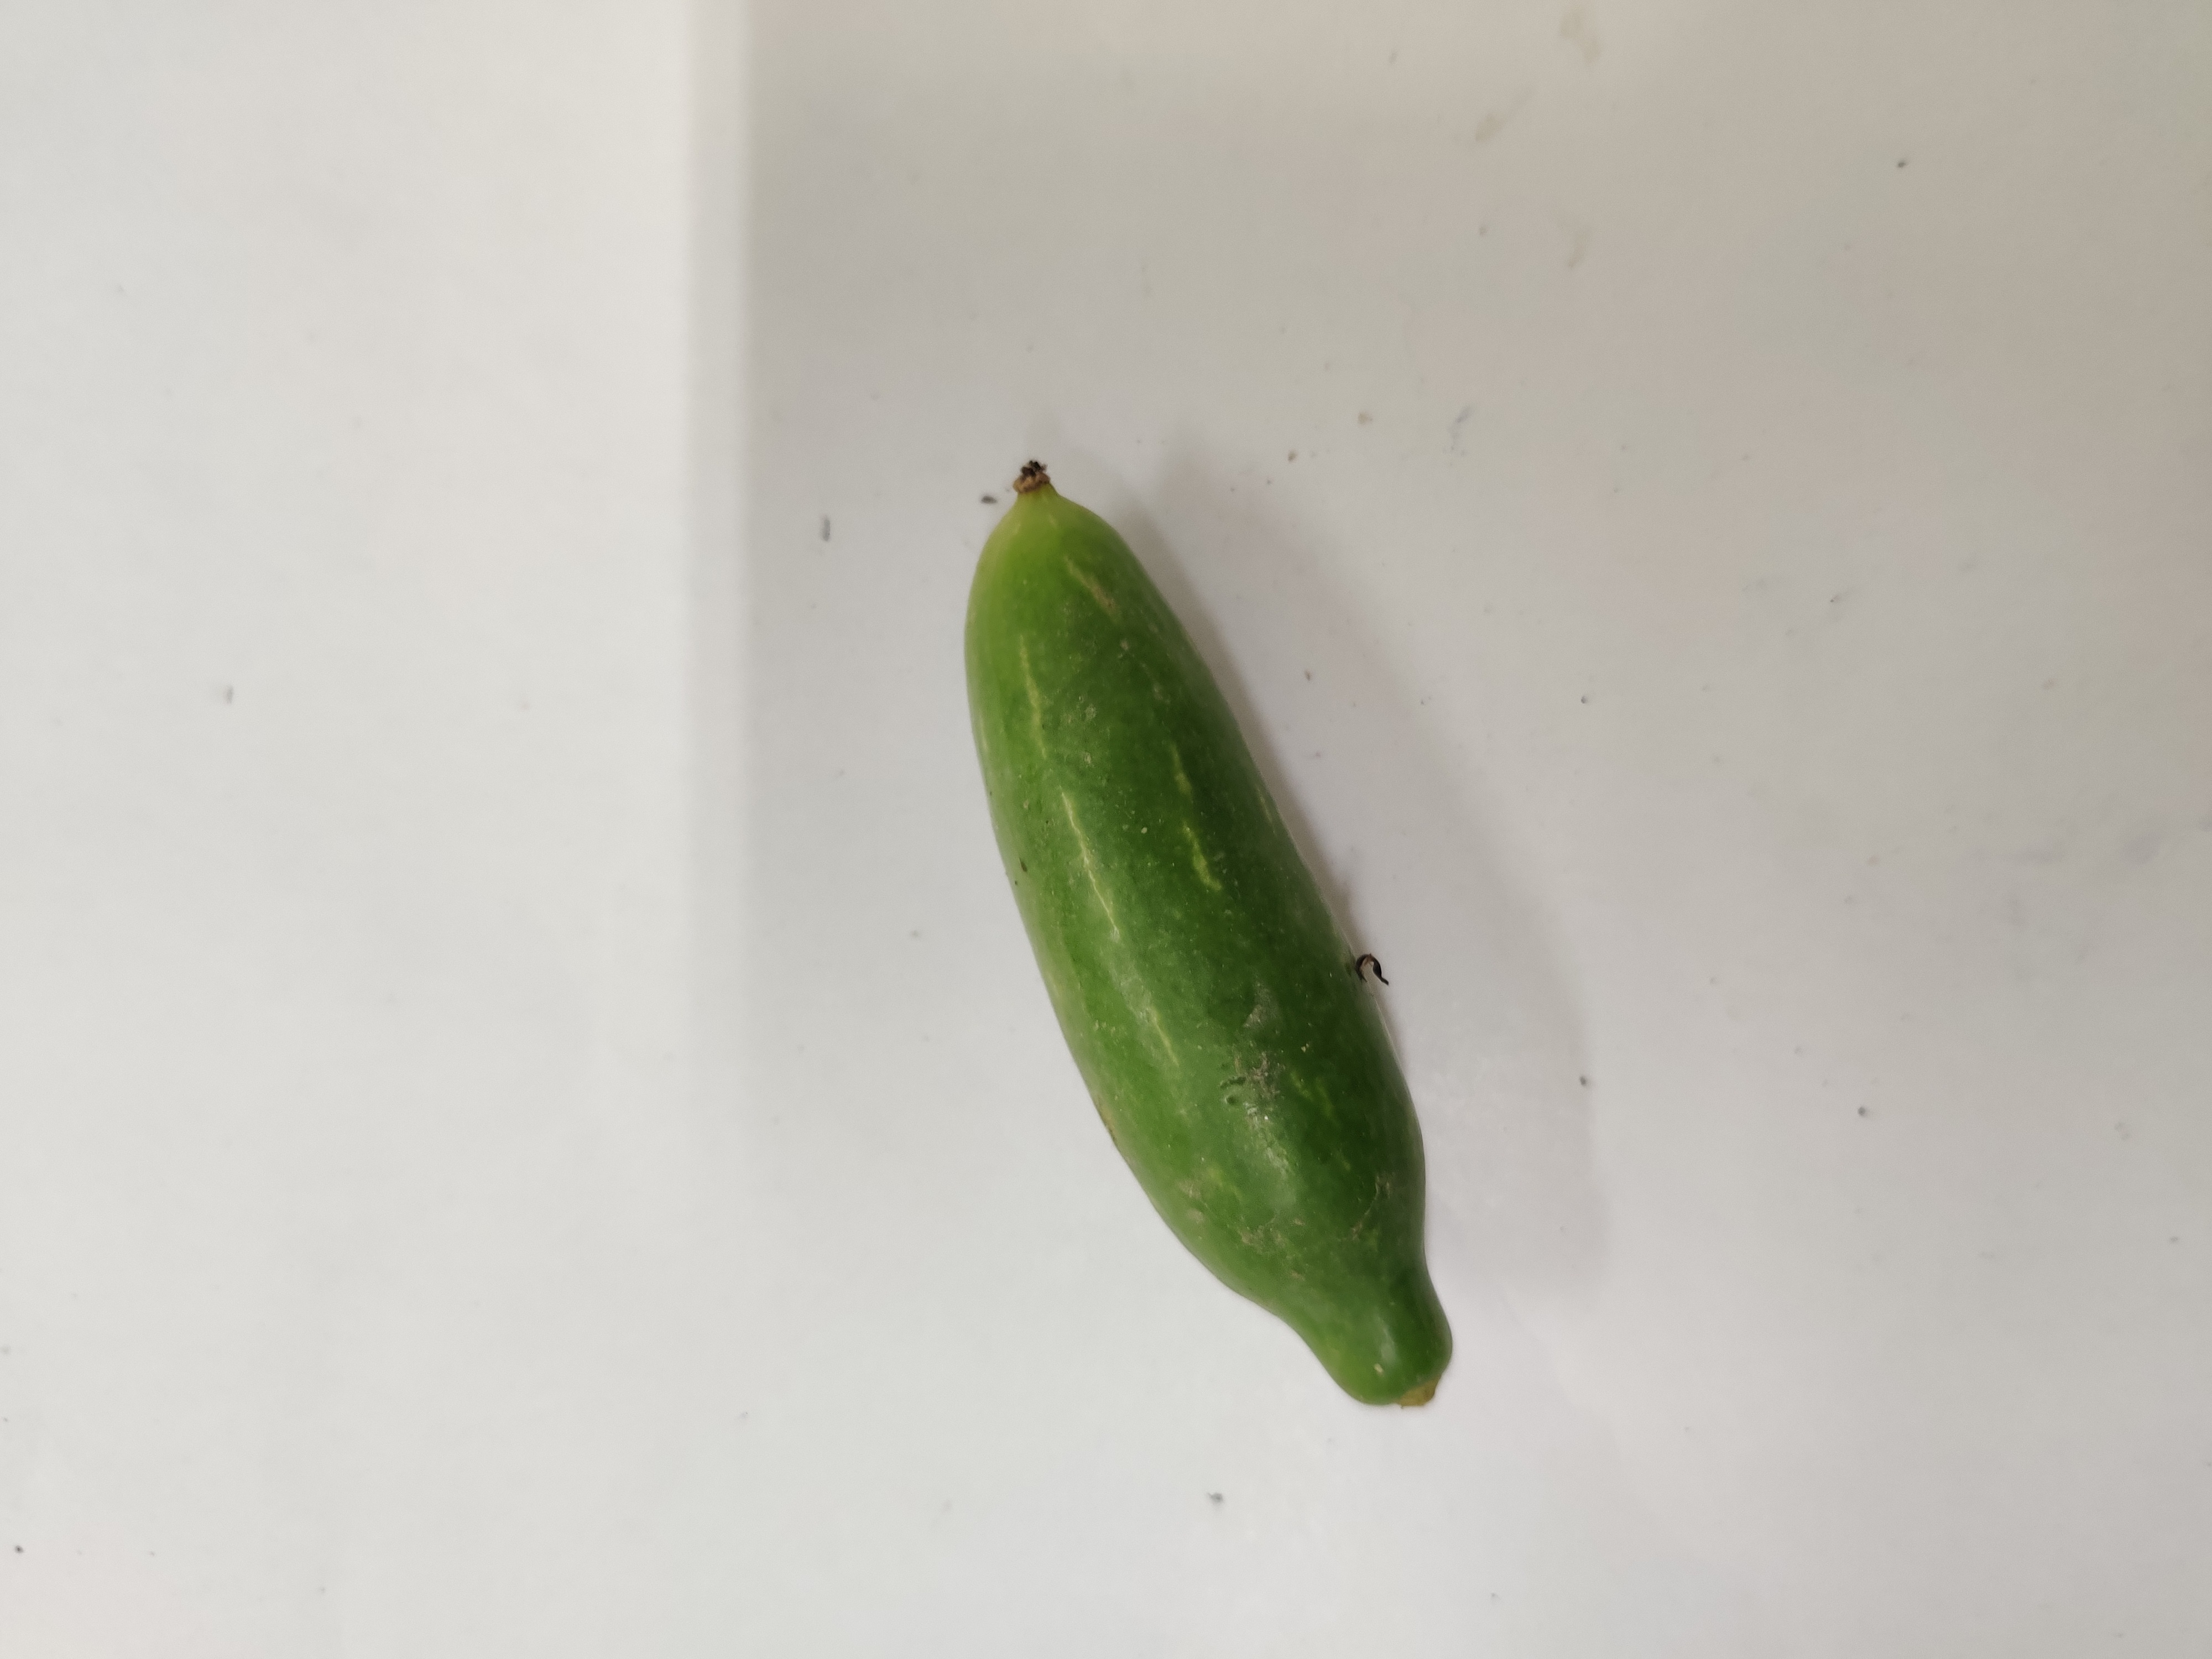
Crop: Ivy Gourd
Condition: Fresh